Describe the emotion expressed in this image:  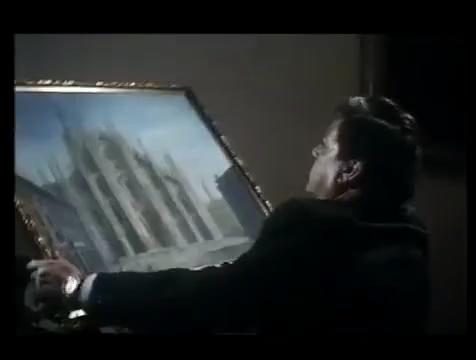
This person displays Suffering, valence and arousal with moderate intensity.